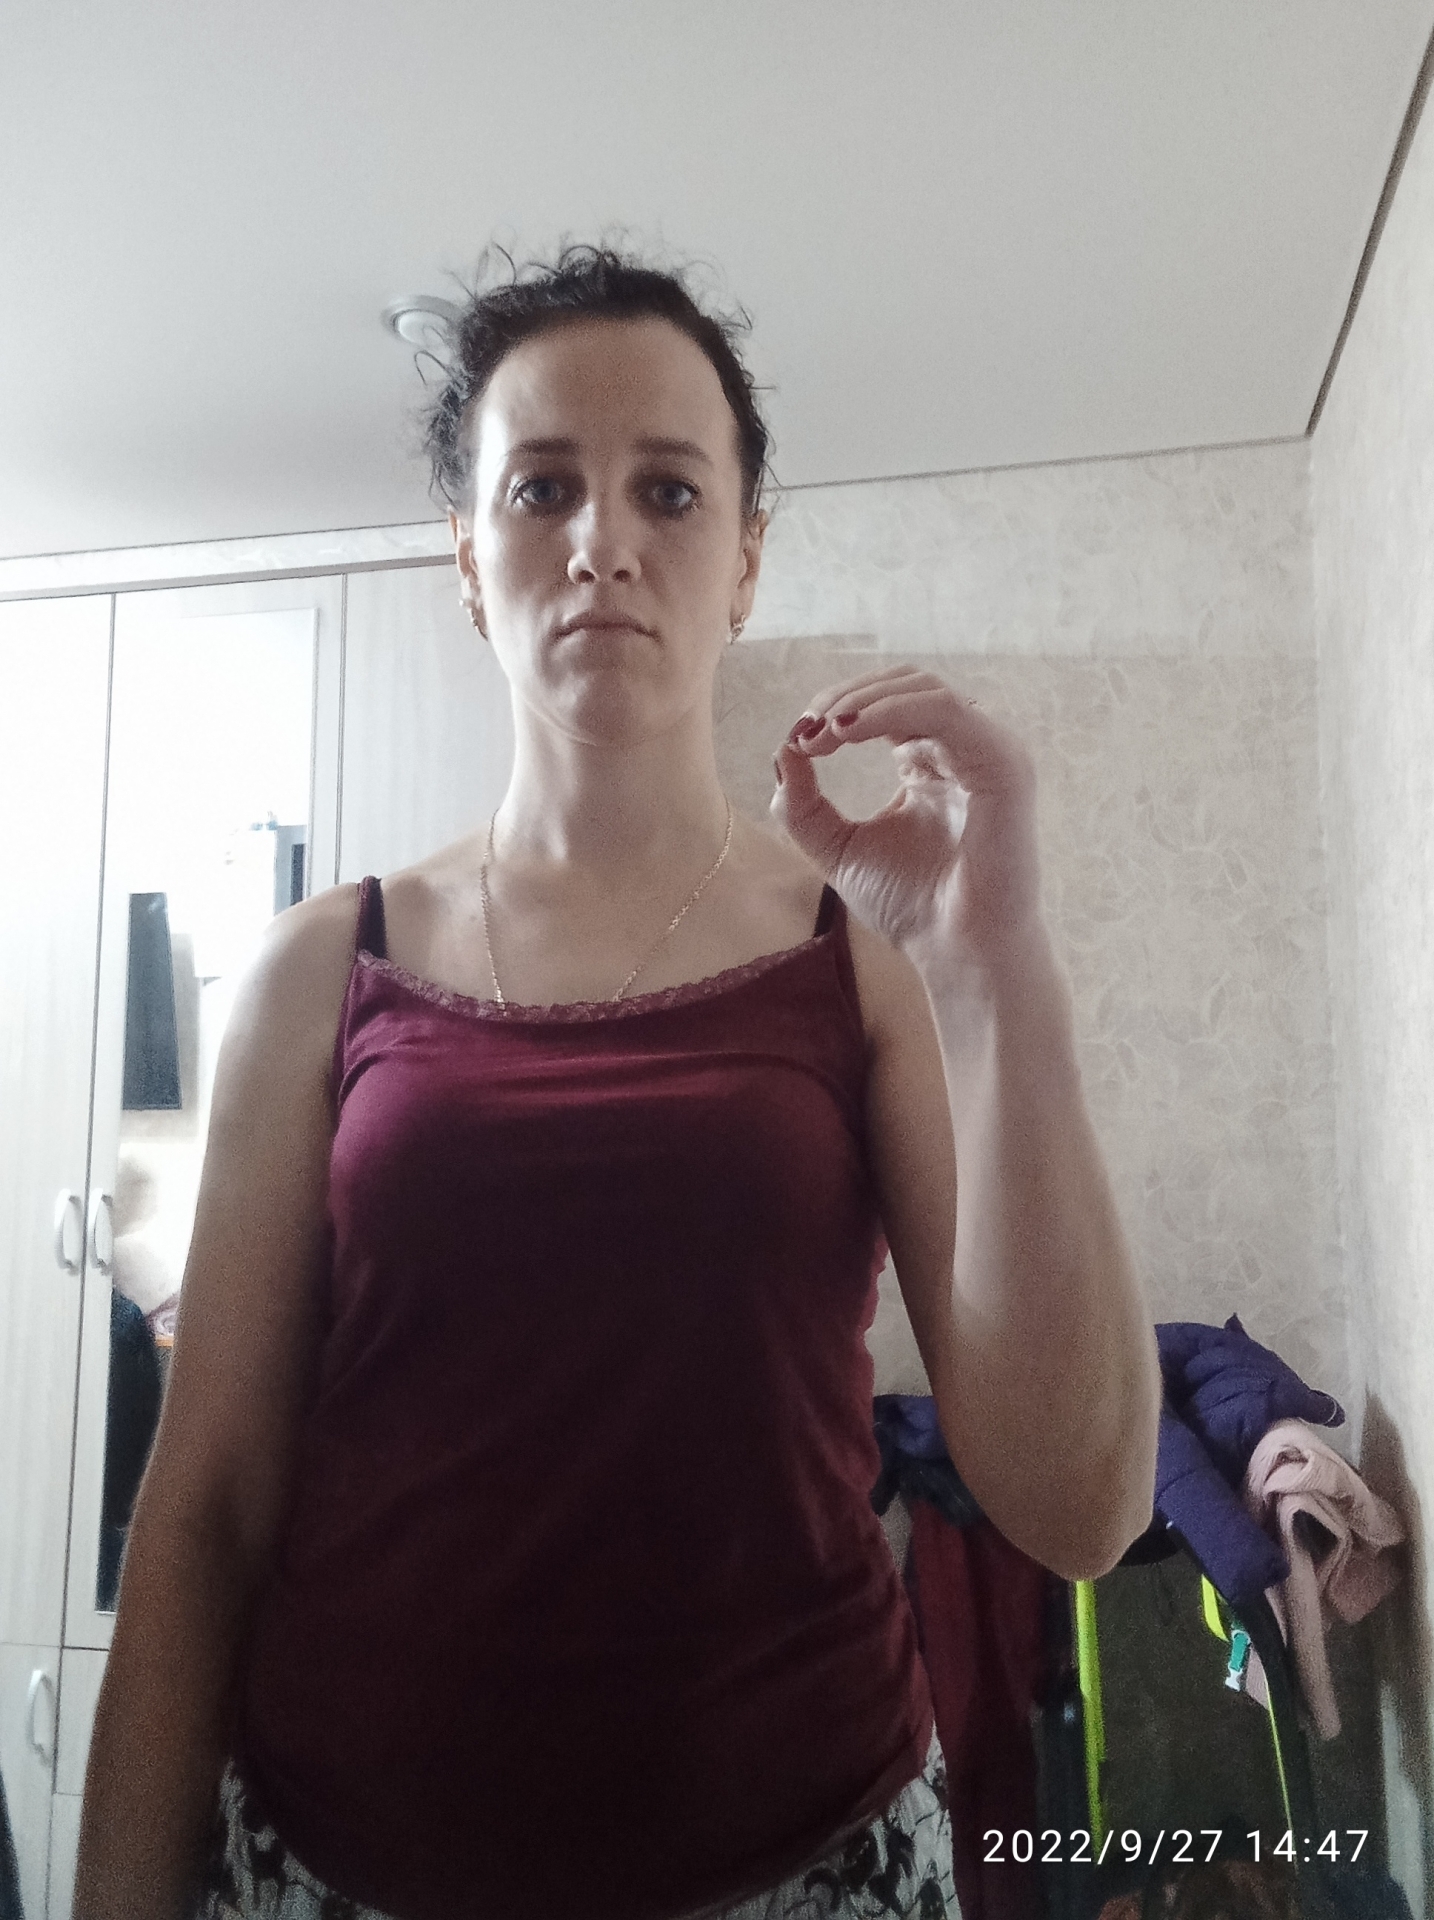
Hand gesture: grip